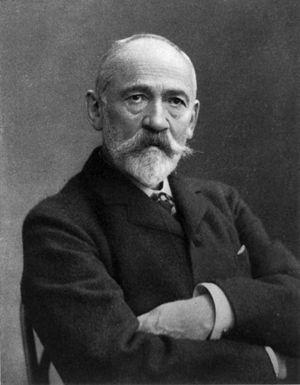
John Quincy Adams Ward est un sculpteur américain qui est notamment connu pour sa statue de George Washington située sur les marches du Federal Hall National Memorial à Wall Street, New York.